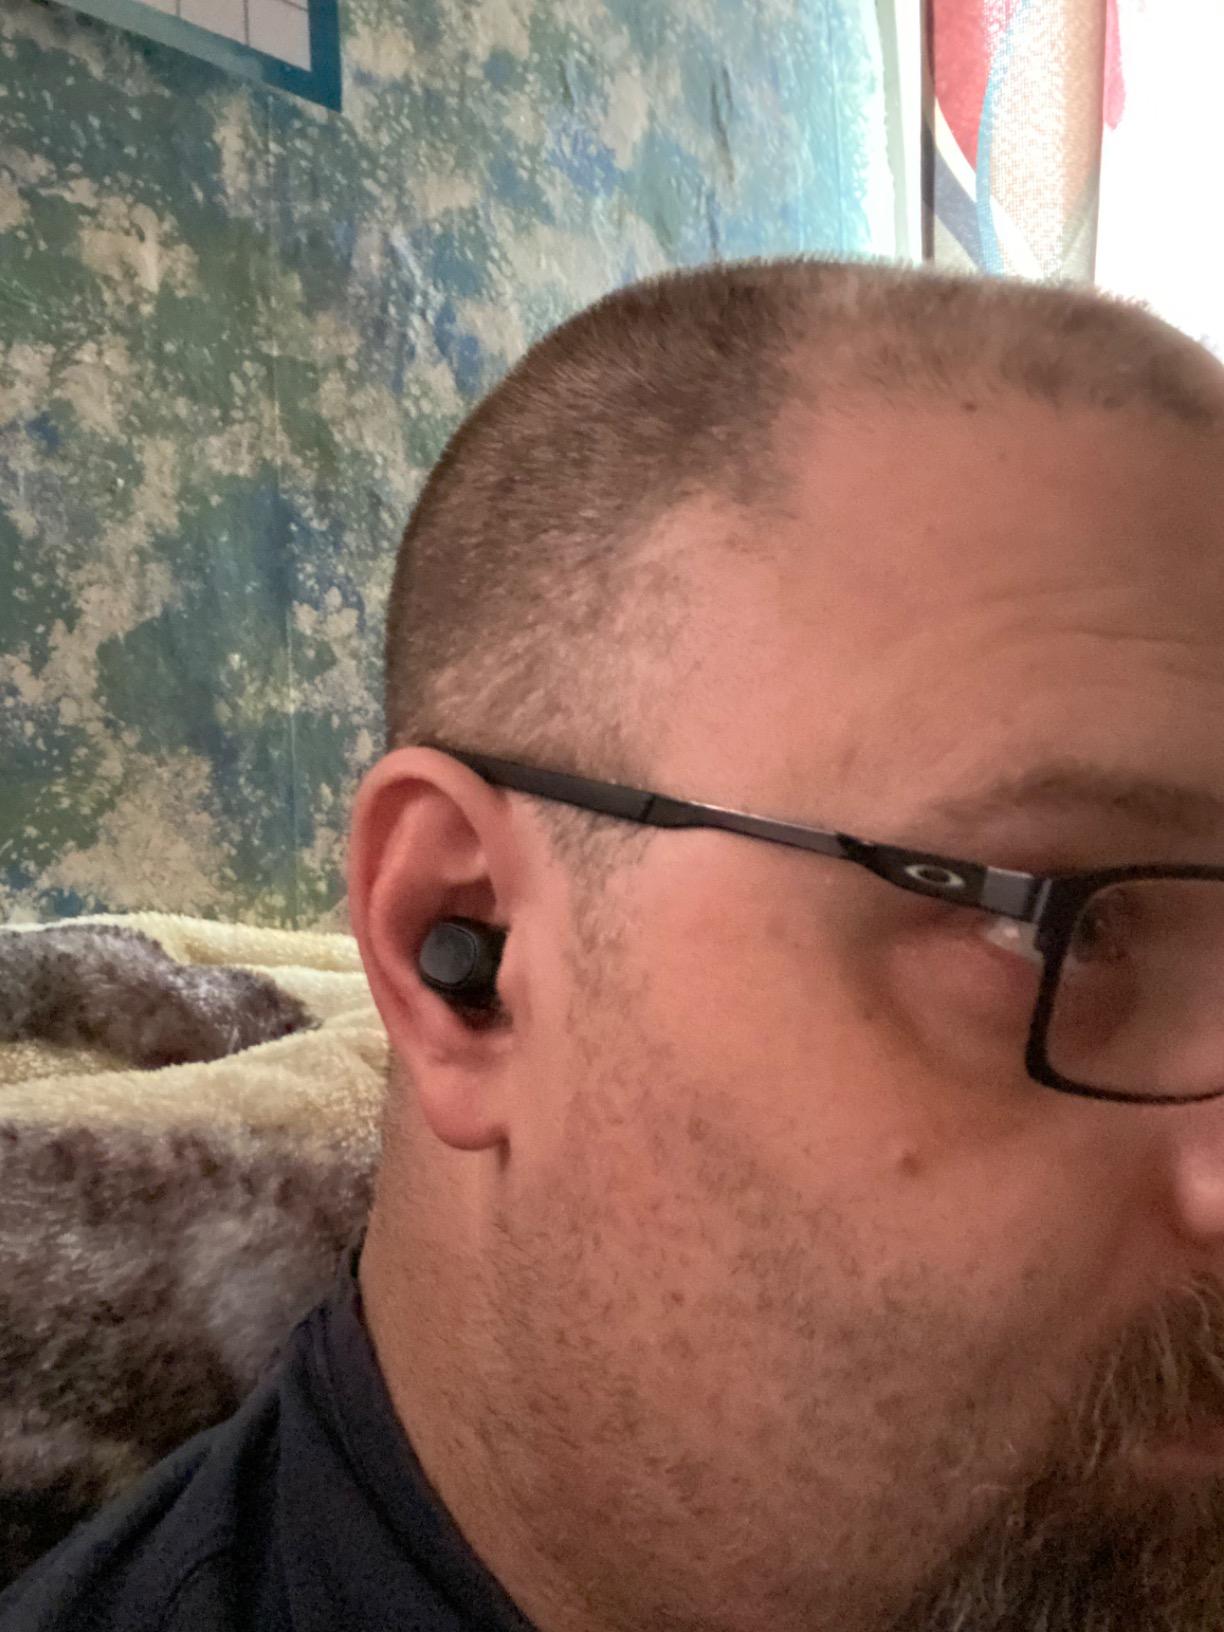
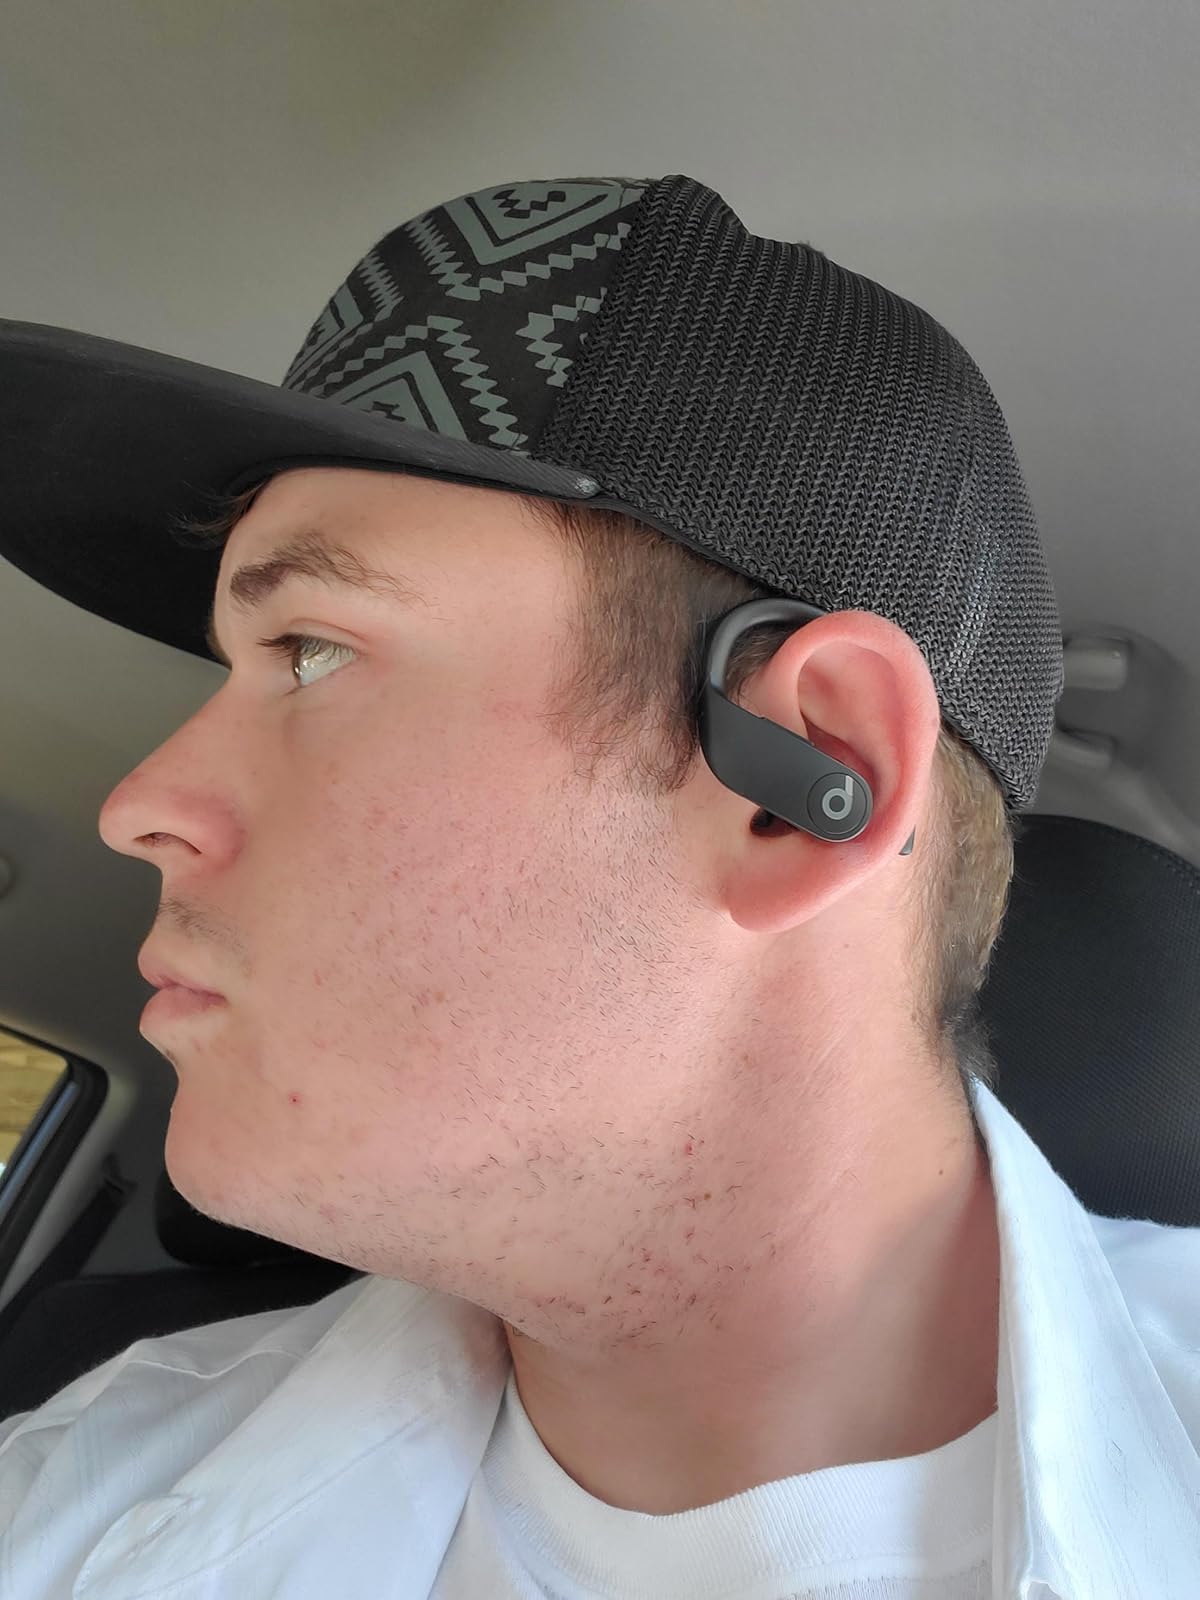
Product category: earbuds
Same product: no